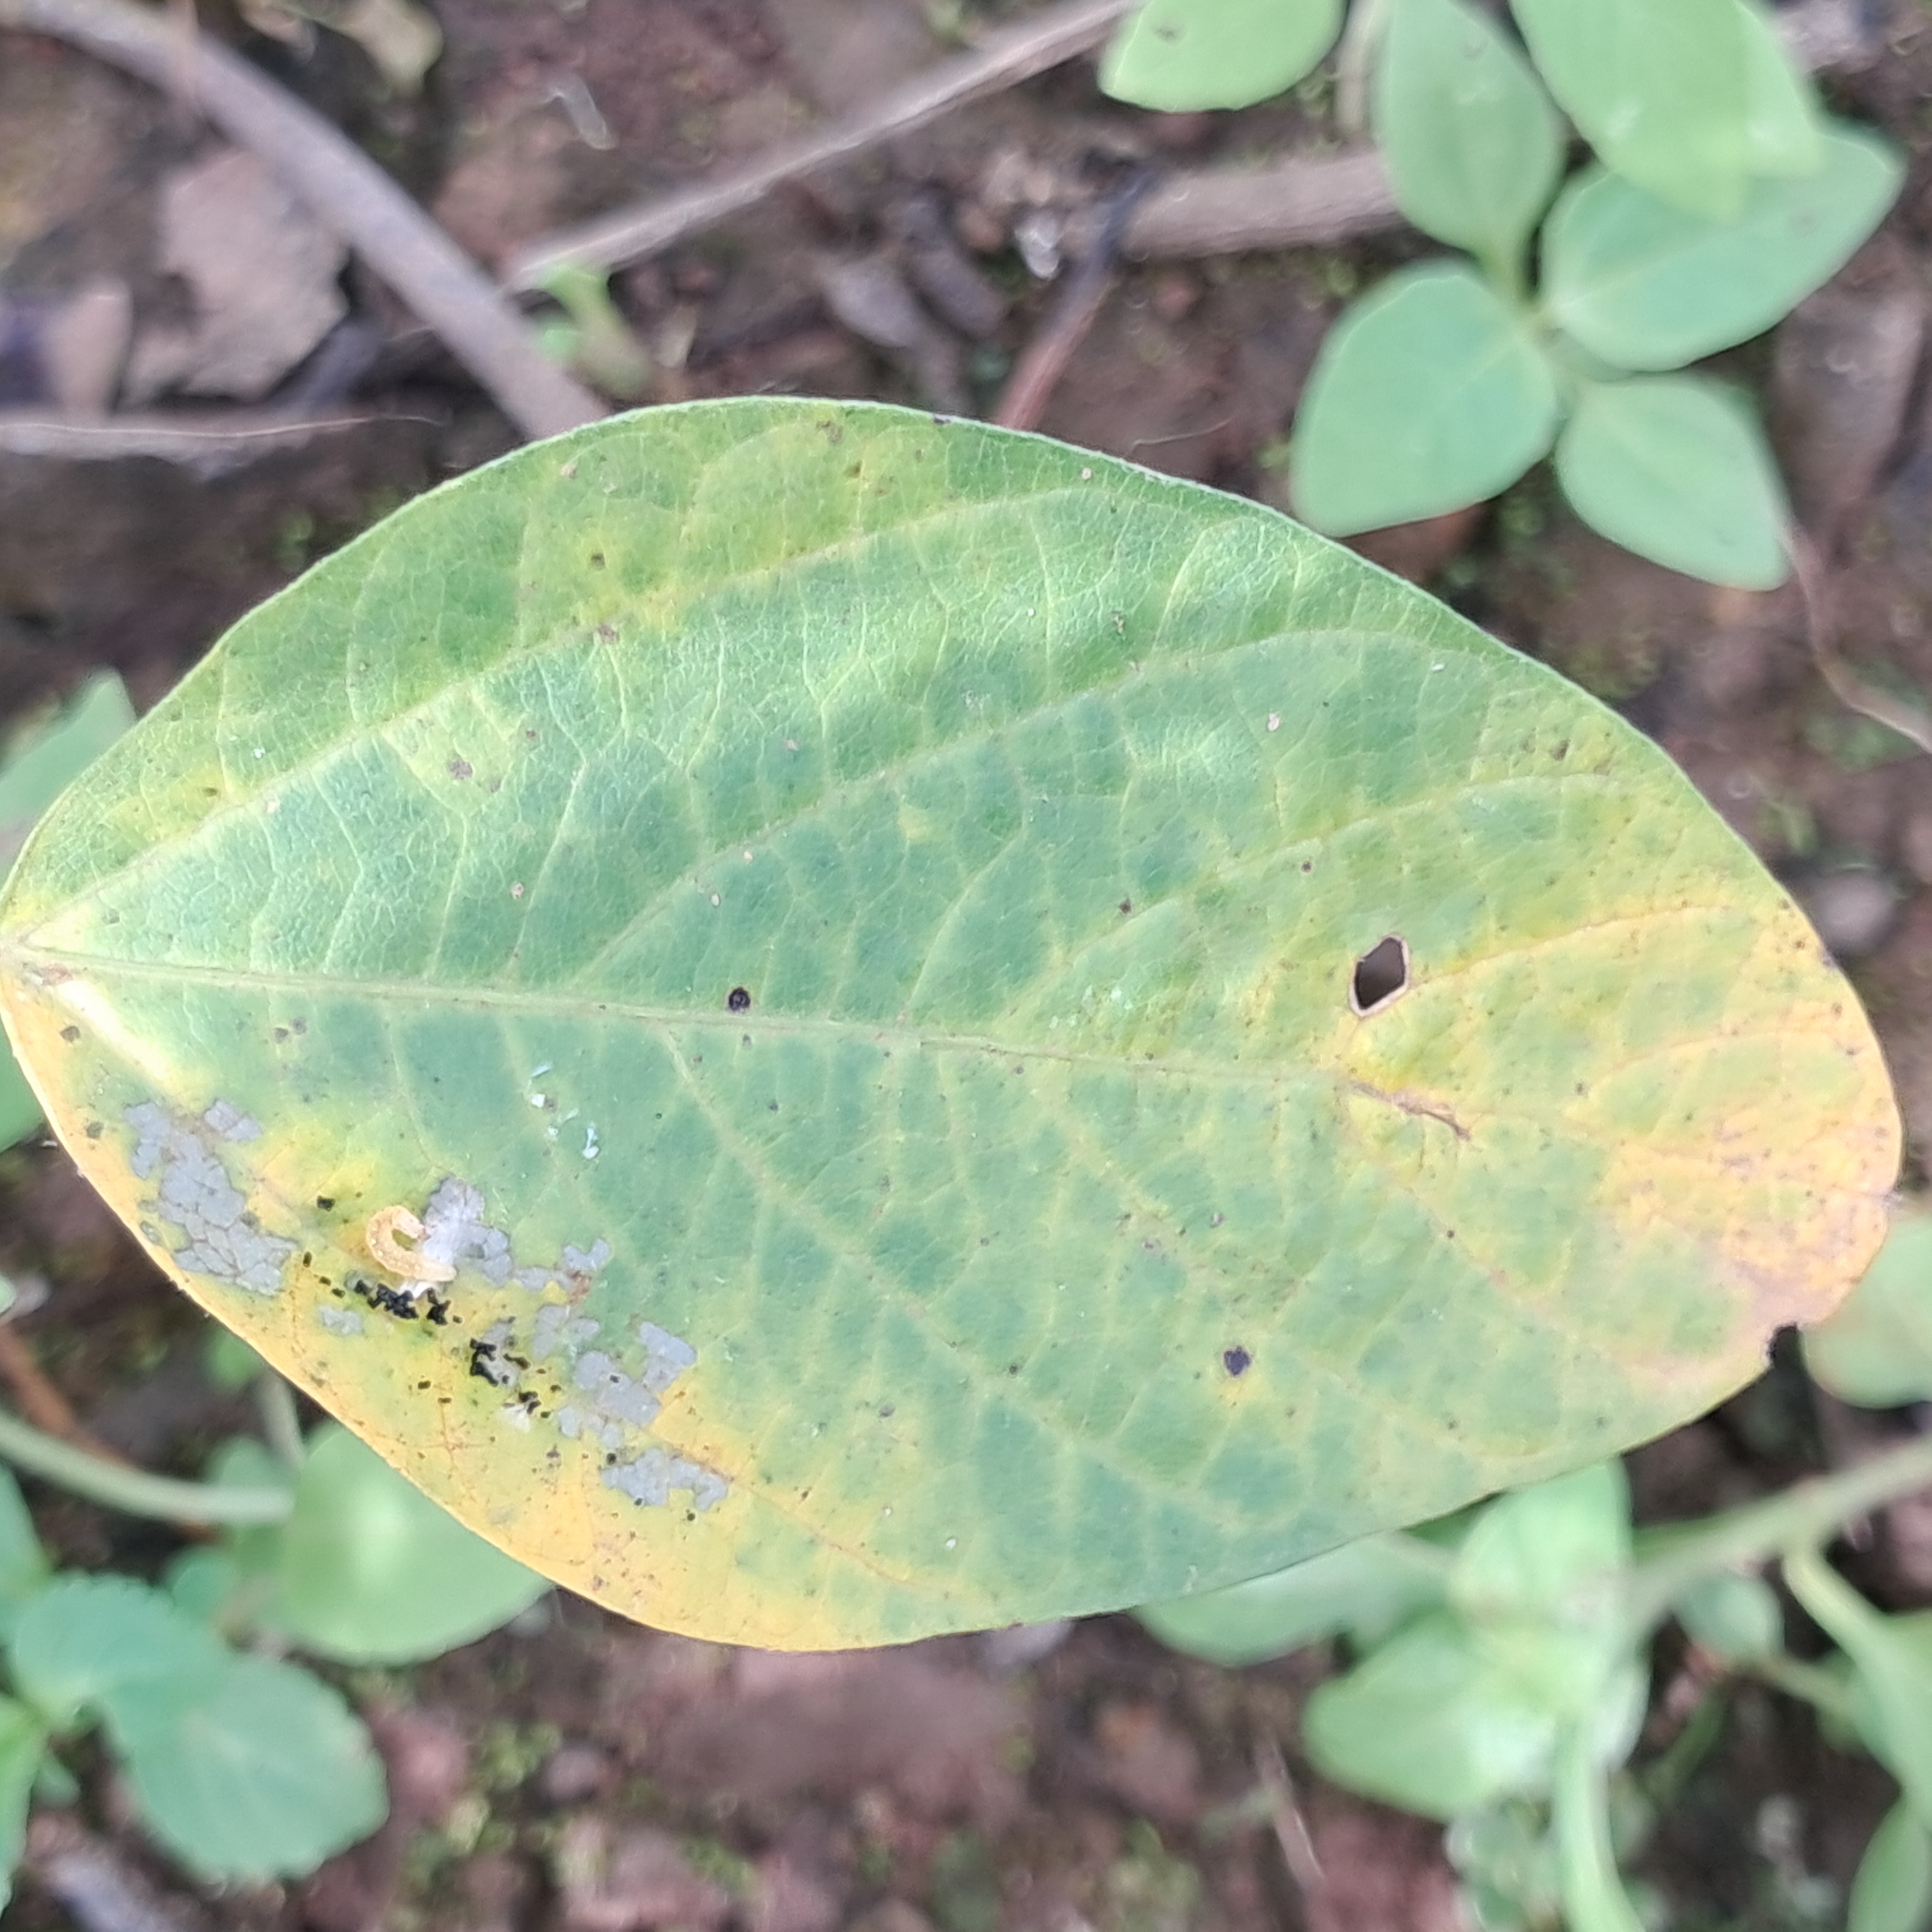
Label: Caterpillar_Semilooper_Pest